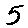
Label: 5